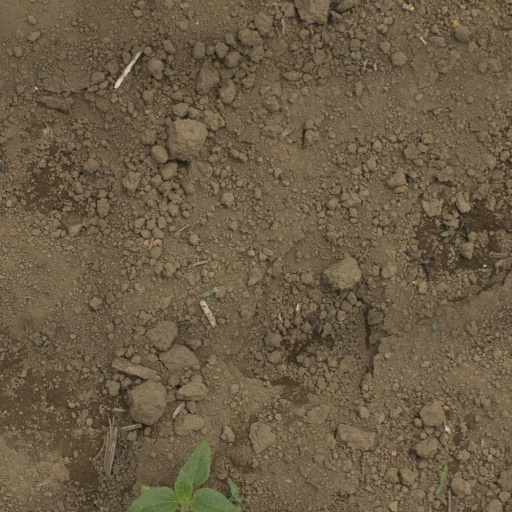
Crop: Jerusalem artichoke